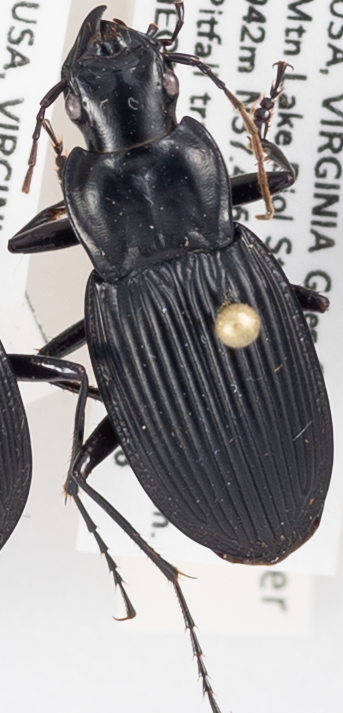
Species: Dicaelus teter
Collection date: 2018-05-08
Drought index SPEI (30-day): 1.19
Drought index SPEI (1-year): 0.63
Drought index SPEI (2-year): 0.438